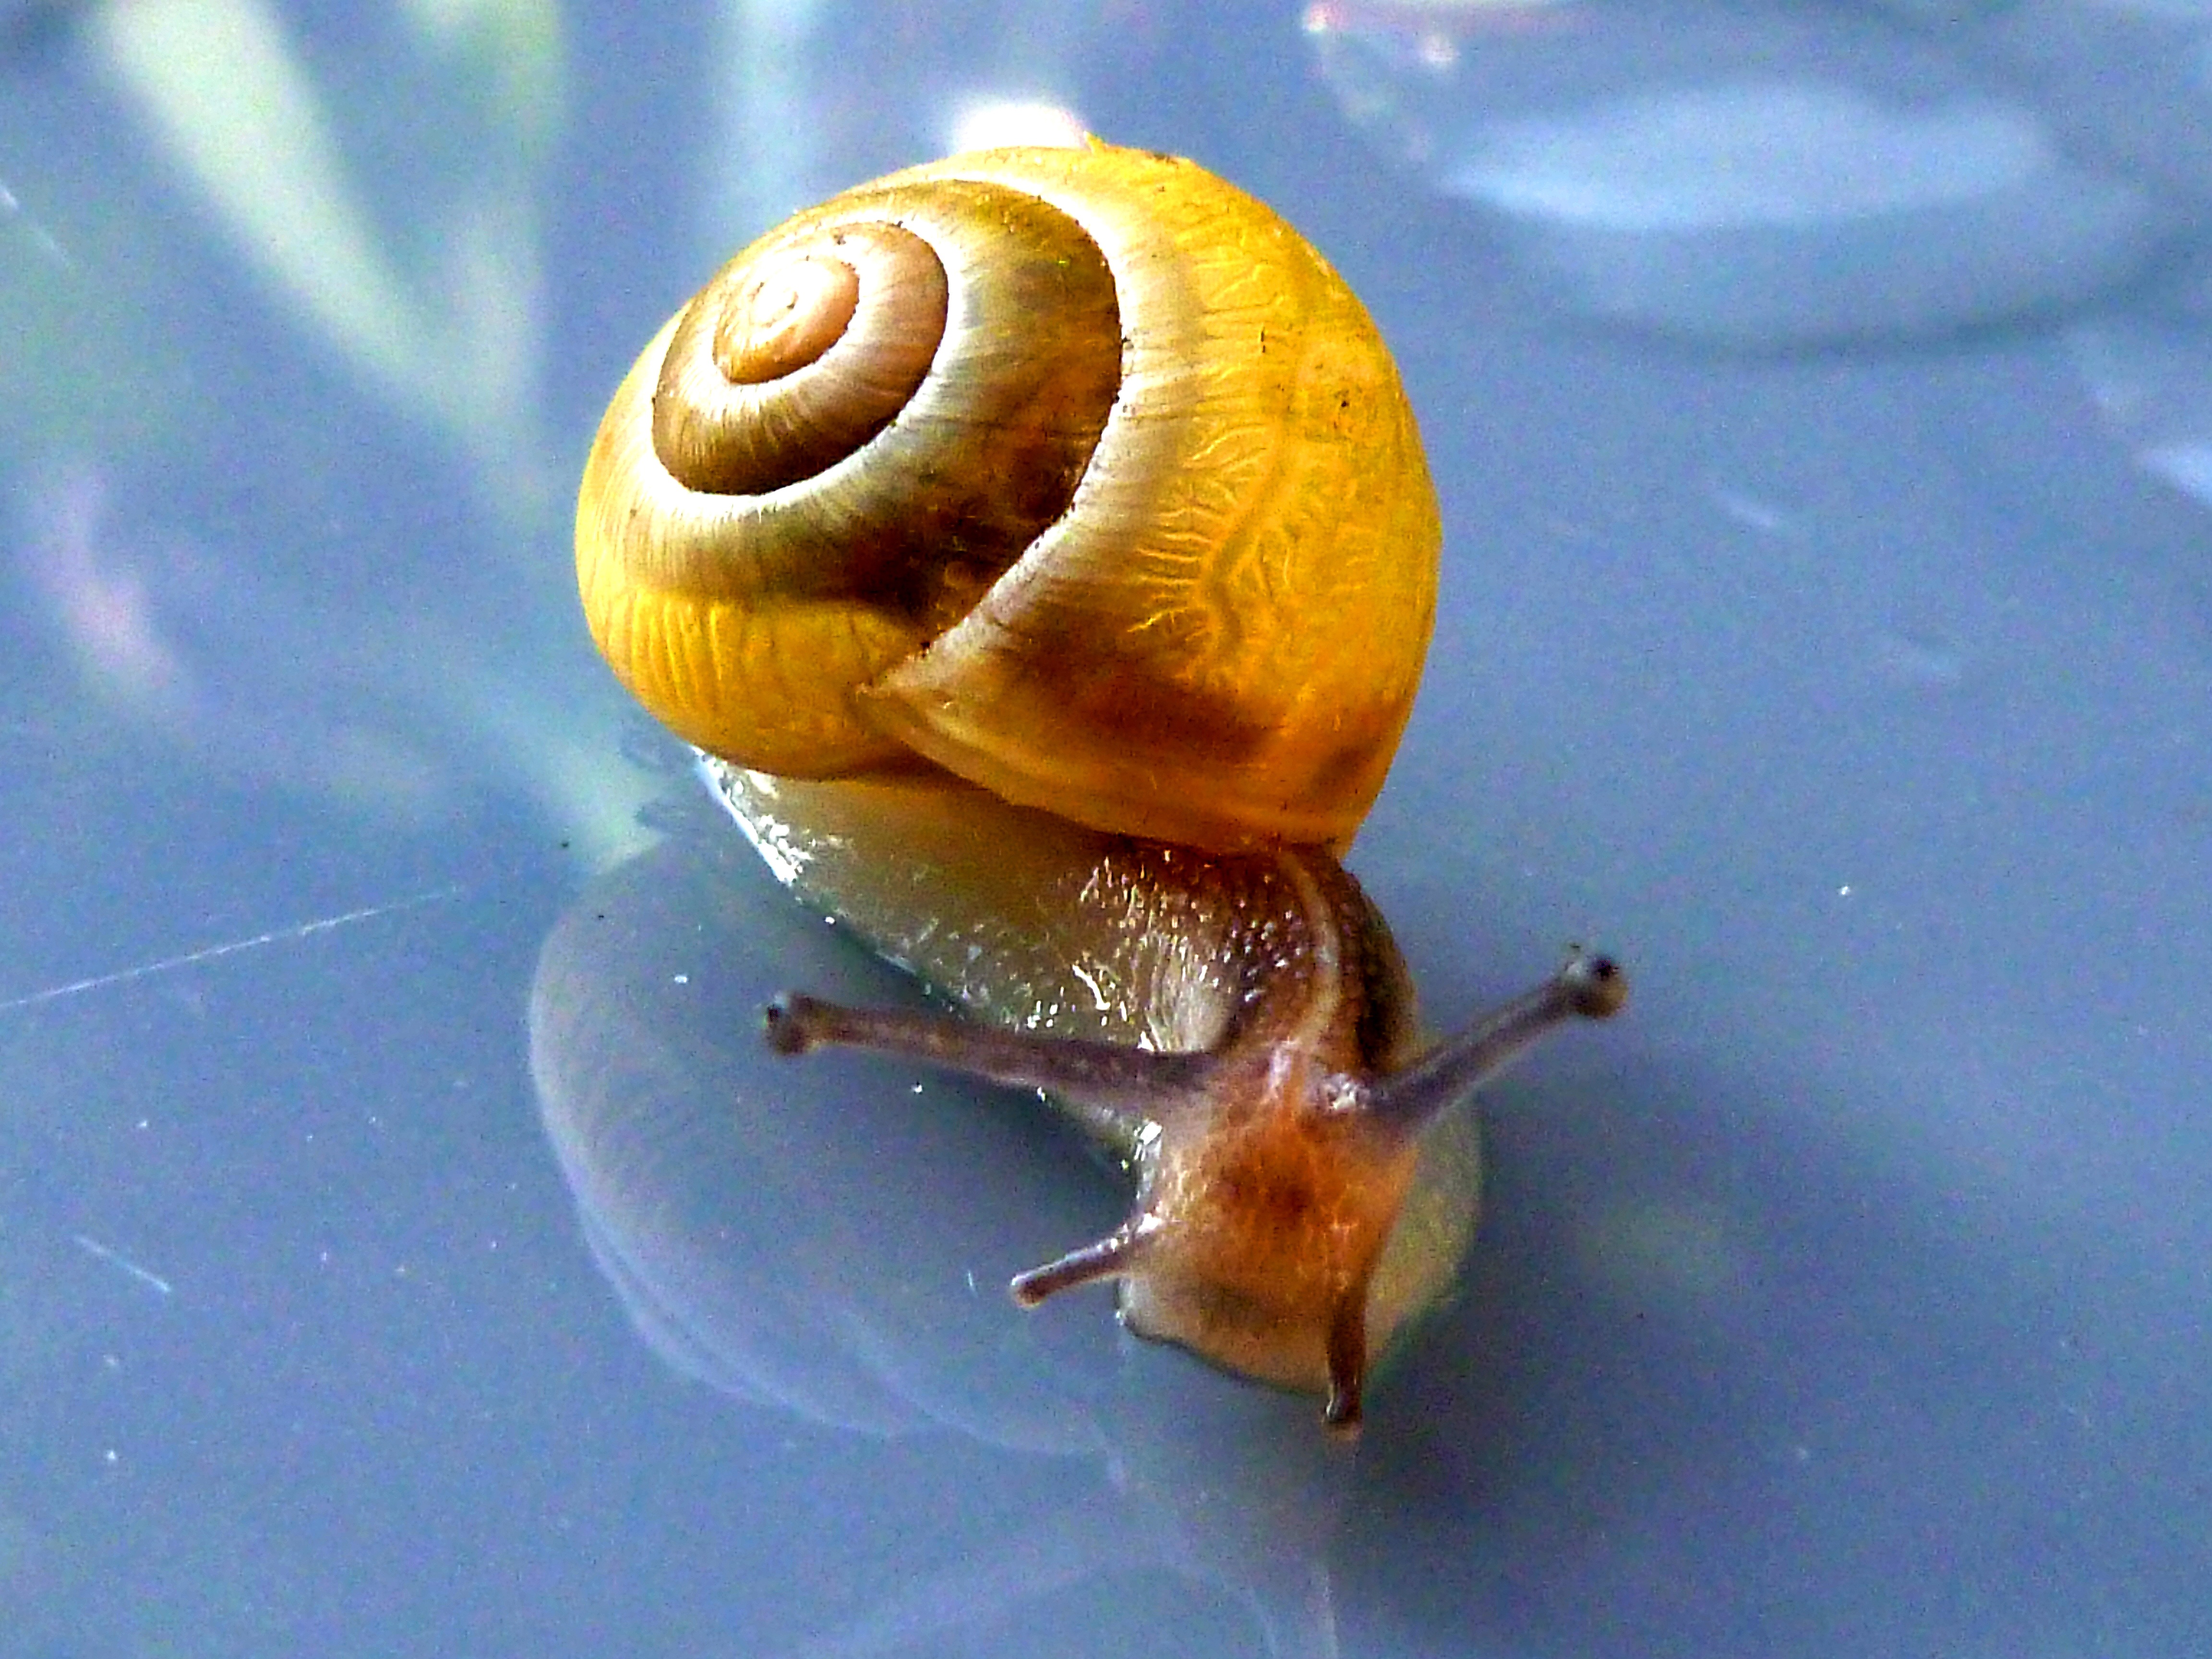
nature, spiral, animal, summer, insect, biology, garden, close, fauna, shell, invertebrate, mollusk, crawl, snail, creature, molluscs, schnecken, macro photography, slowly, probe, sea snail, garden snail, garden dweller, marine biology, snails and slugs